Gemma Arterton

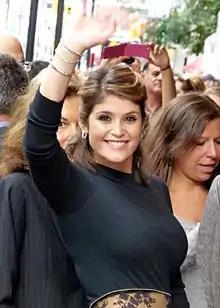
Arterton at the 2014 Toronto International Film Festival

In 2014–2015, Arterton starred in "Made in Dagenham", a stage musical about the Ford sewing machinists strike of 1968 concerning equal pay for women. Since its premiere on 5 November 2014 at the Adelphi Theatre in London, she has publicly expressed her support for their cause. She played a fictional character named Rita O'Grady and her performance received mixed reviews from critics. Simon Edge, for the "Daily Express", complained of an "underpowered central performance from Gemma Arterton as Rita". However, Matt Trueman for "Variety" praised Arterton for her "all-out star turn" and Paul Taylor, for "The Independent", praised how "Arterton holds the show together beautifully". Despite the show closing after only five months, Arterton was nevertheless nominated for an Olivier Award for best actress in a musical, and went on to win the "Evening Standard" award for Newcomer in a Musical.